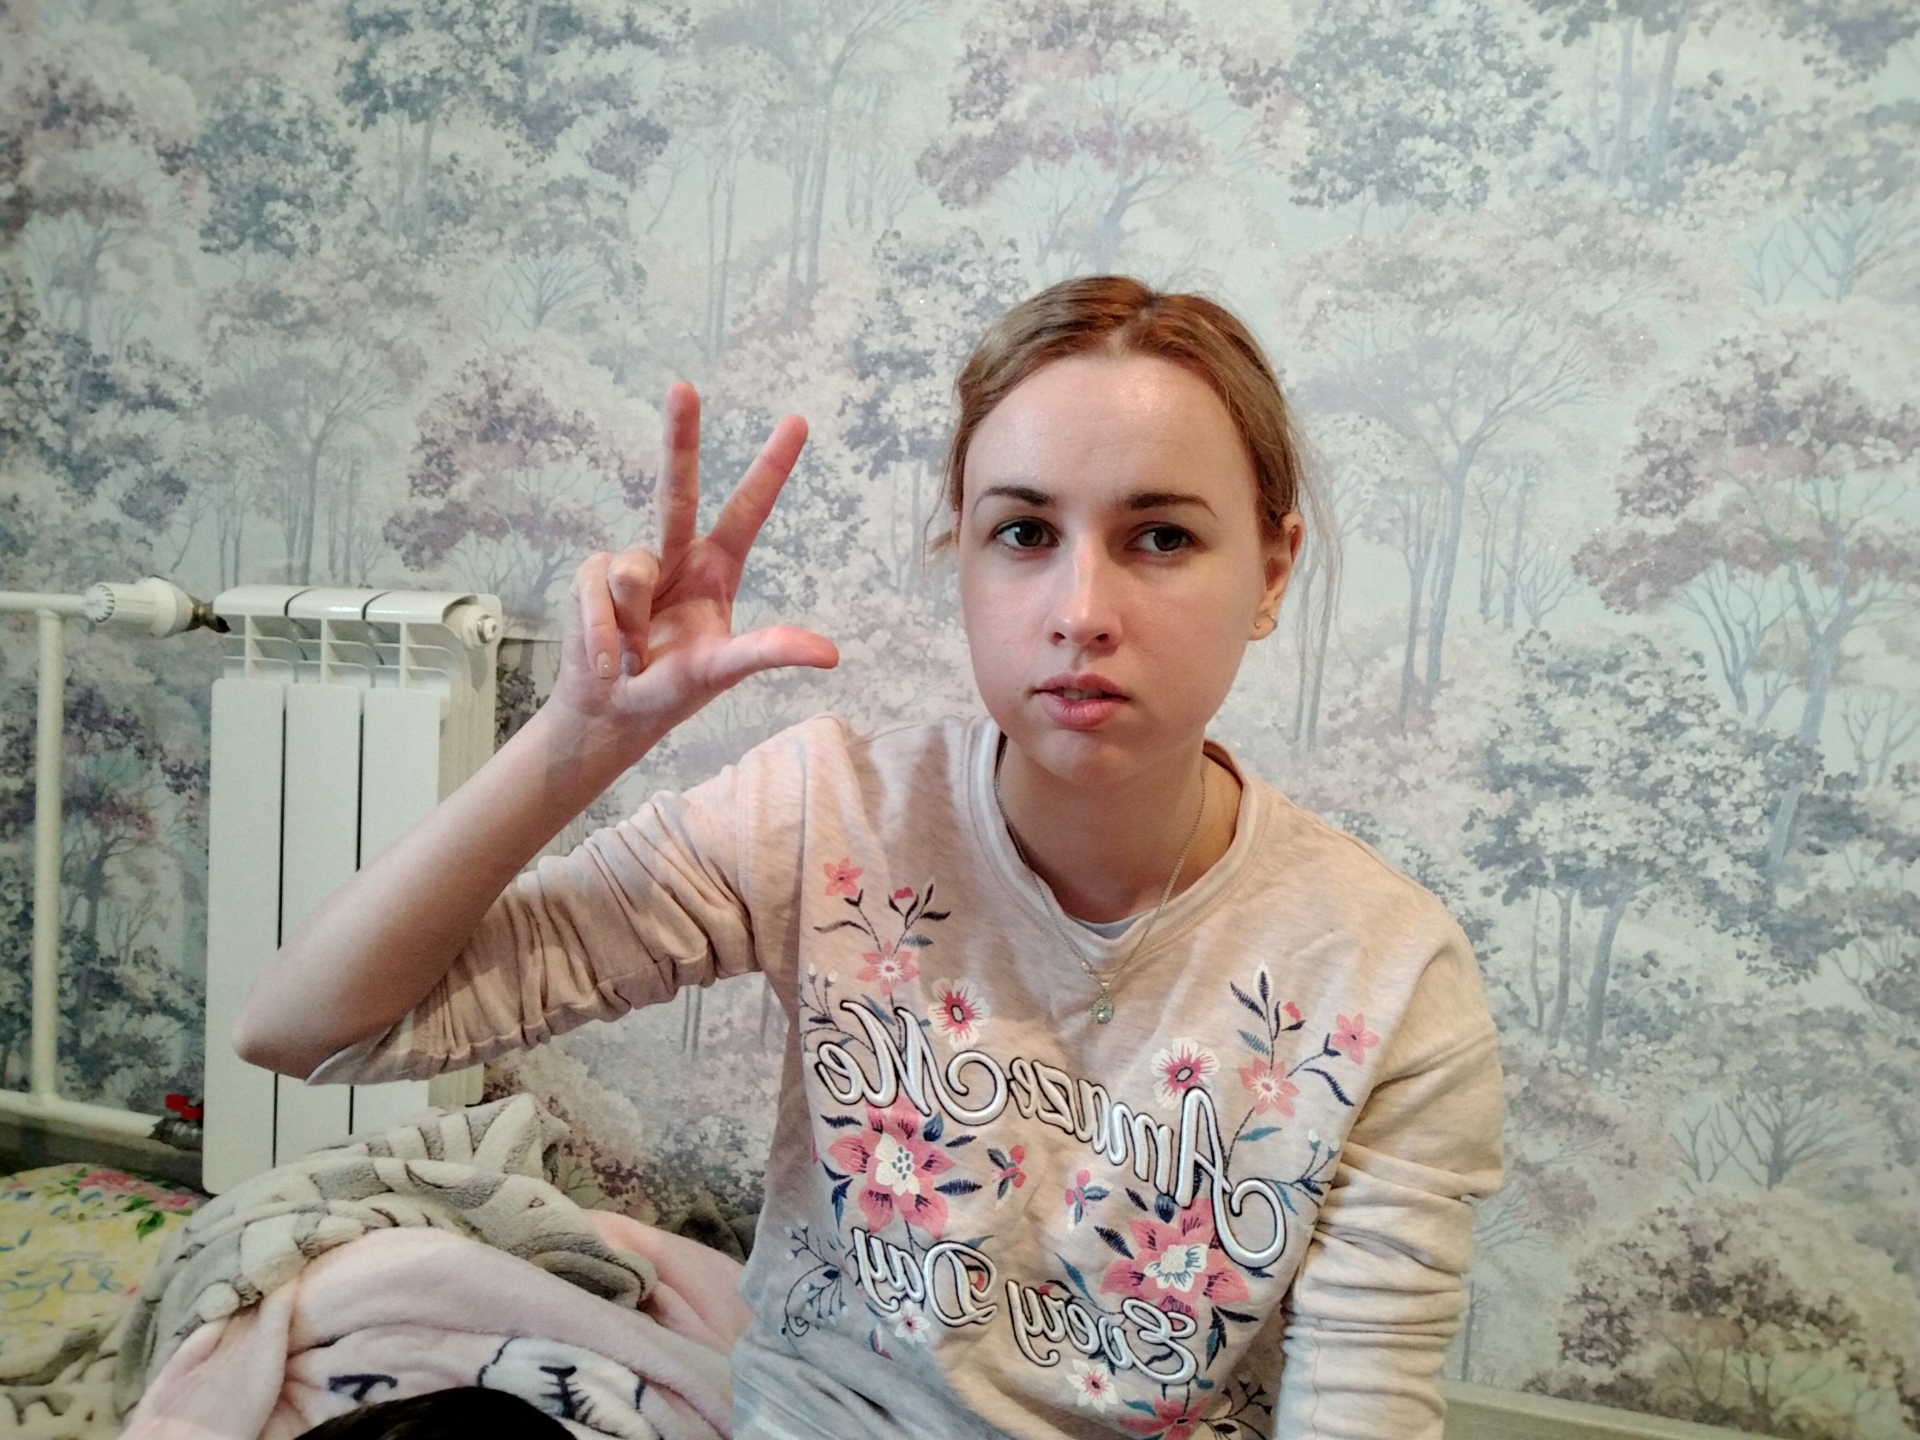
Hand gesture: three2